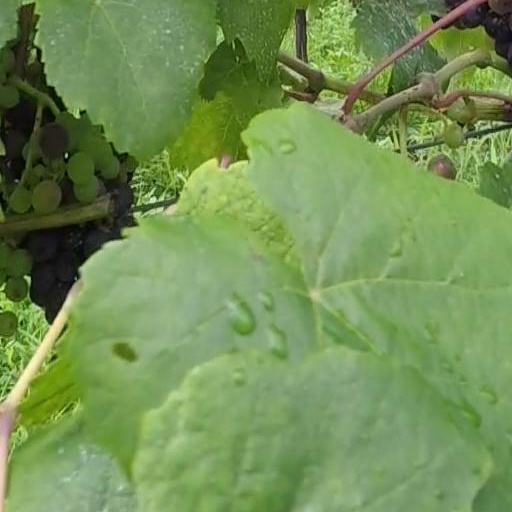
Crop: grape